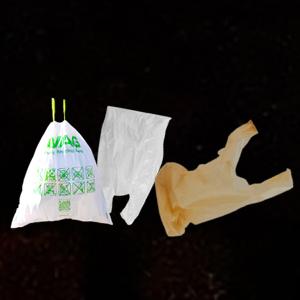
Label: plasticbags